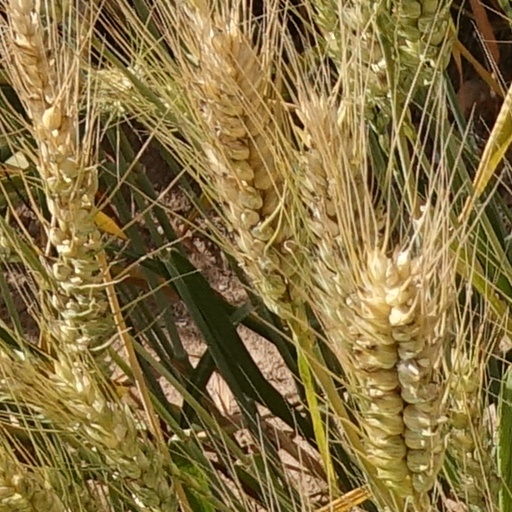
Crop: wheat